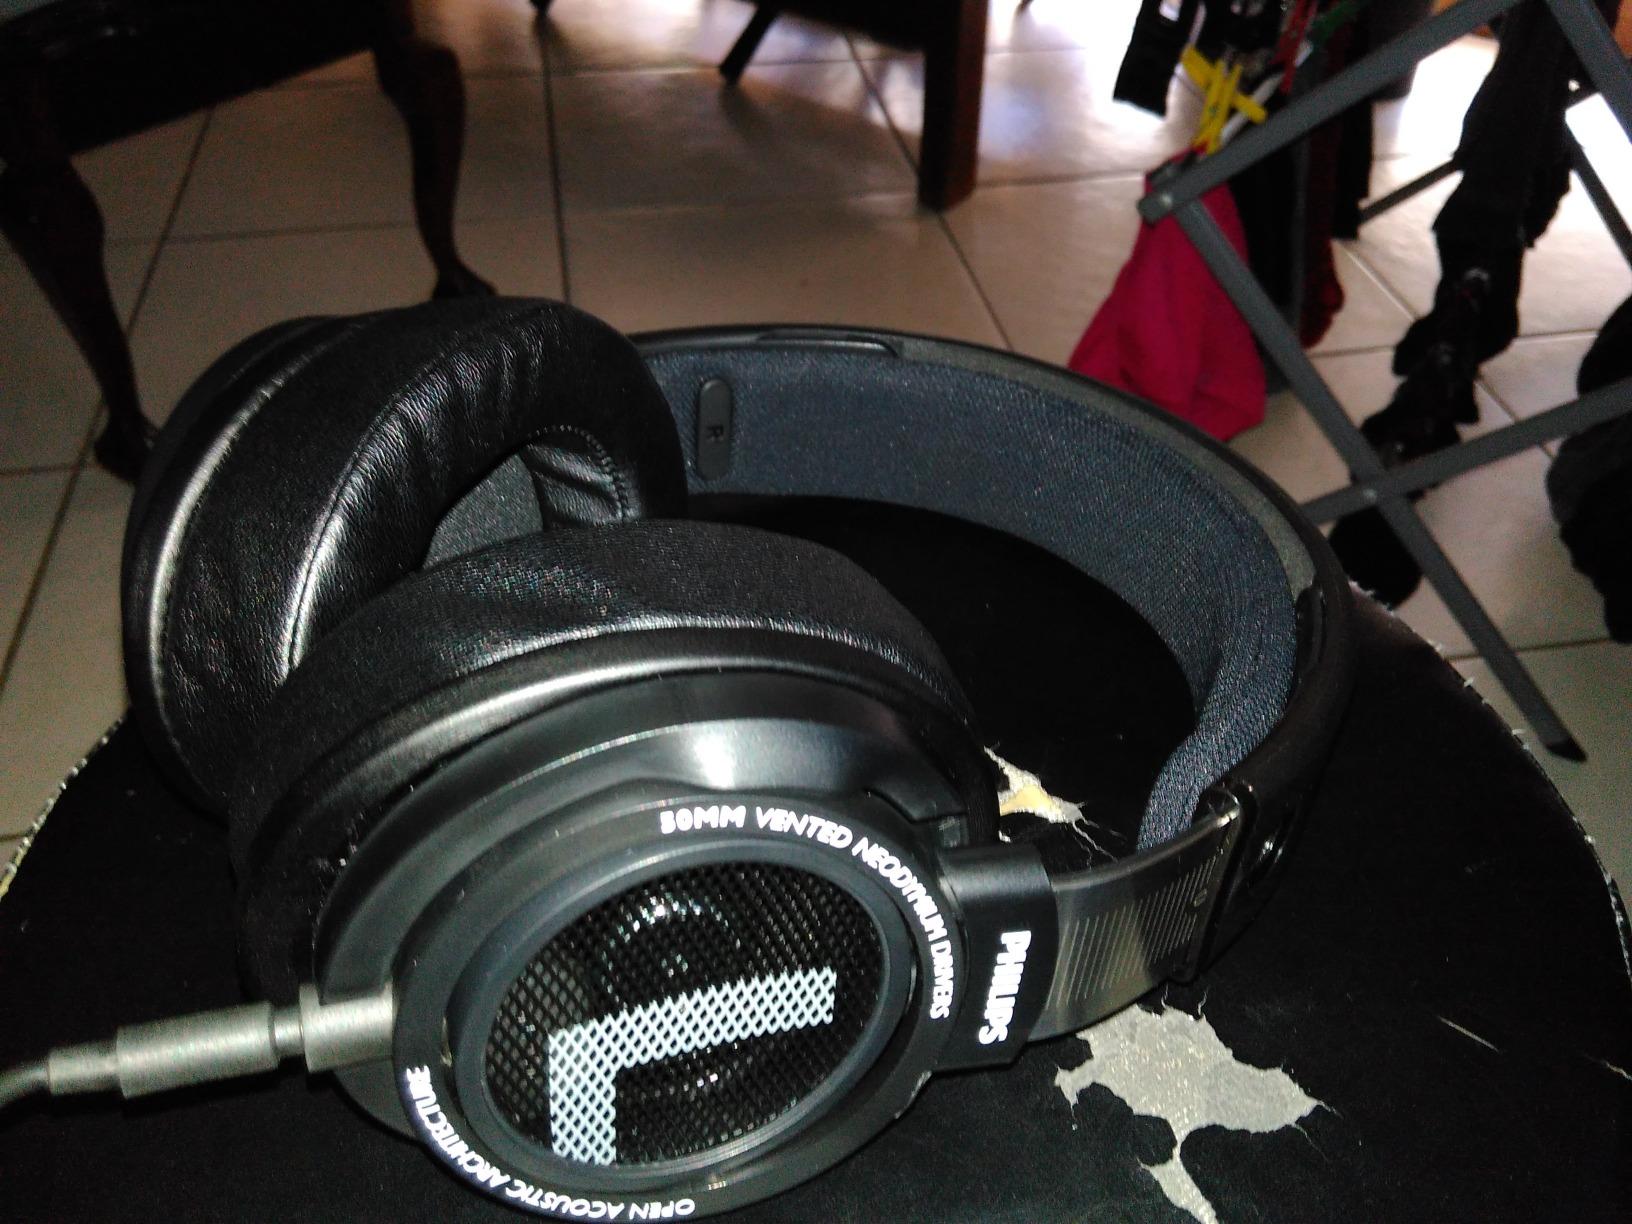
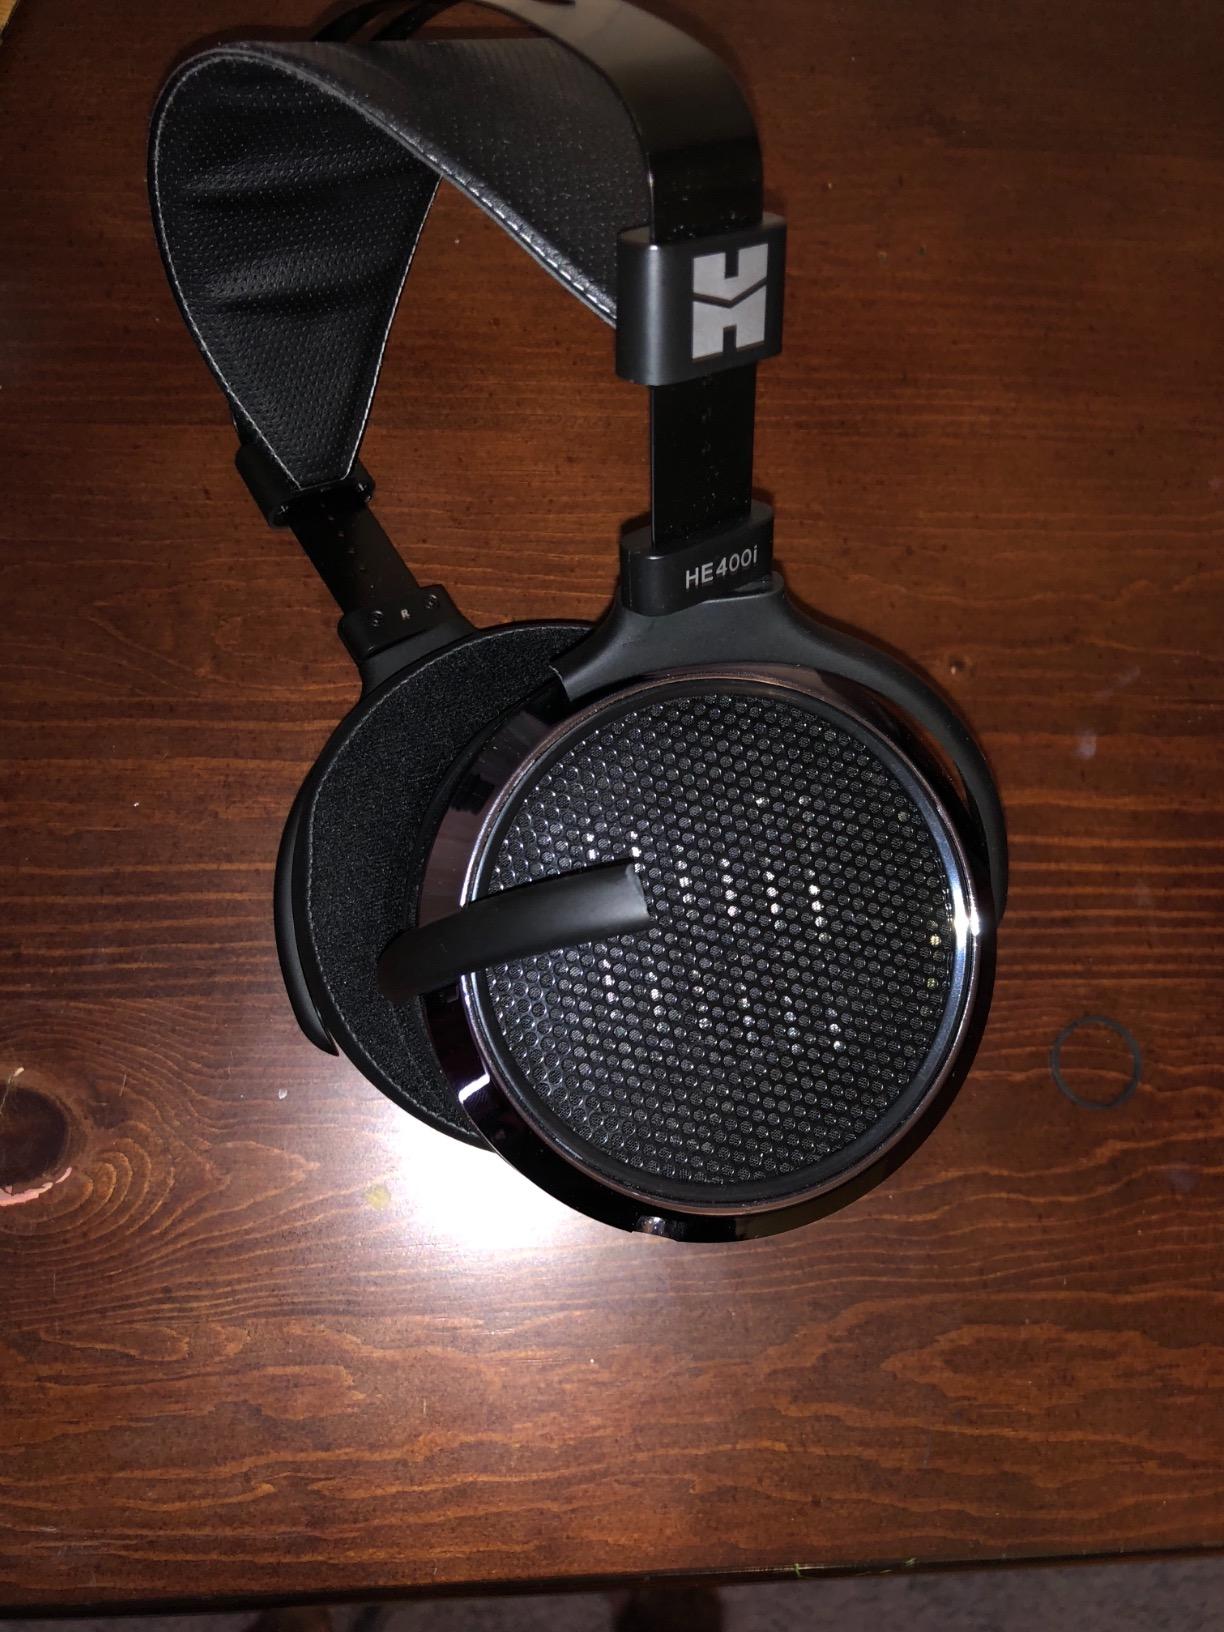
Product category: headphones
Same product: no